Kellett Island

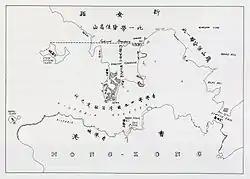
Kellett Island in the Map of Hong Kong in Convention of Peking in 1860

The main buildings of the Royal Hong Kong Yacht Club are located on the former Kellett Island. The former island and the reclaimed land form the western boundary of the Causeway Bay Typhoon Shelter. The southern entrance to the Cross-Harbour Tunnel is located on the Island.